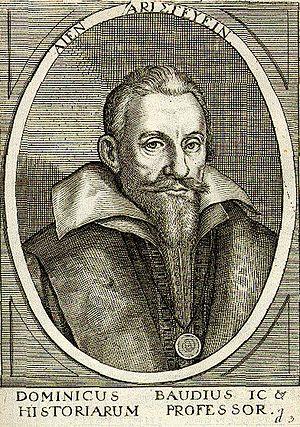
Dominique Baudier, dit Baudius
Dominique Baudier, latinisé en Baudius, né le 8 avril 1561 à Lille, mort le 22 août 1613 d'une fièvre délirante à Leyde, est un professeur, théologien, diplomate, avocat et poète français néolatin.